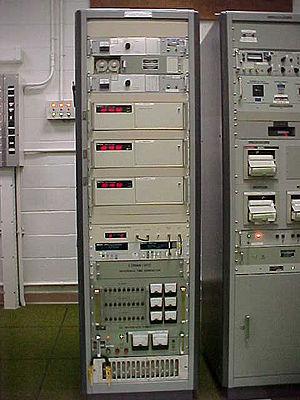
Le LORAN est un système de radionavigation utilisant les ondes d'émetteurs terrestres fixes pour établir une position.